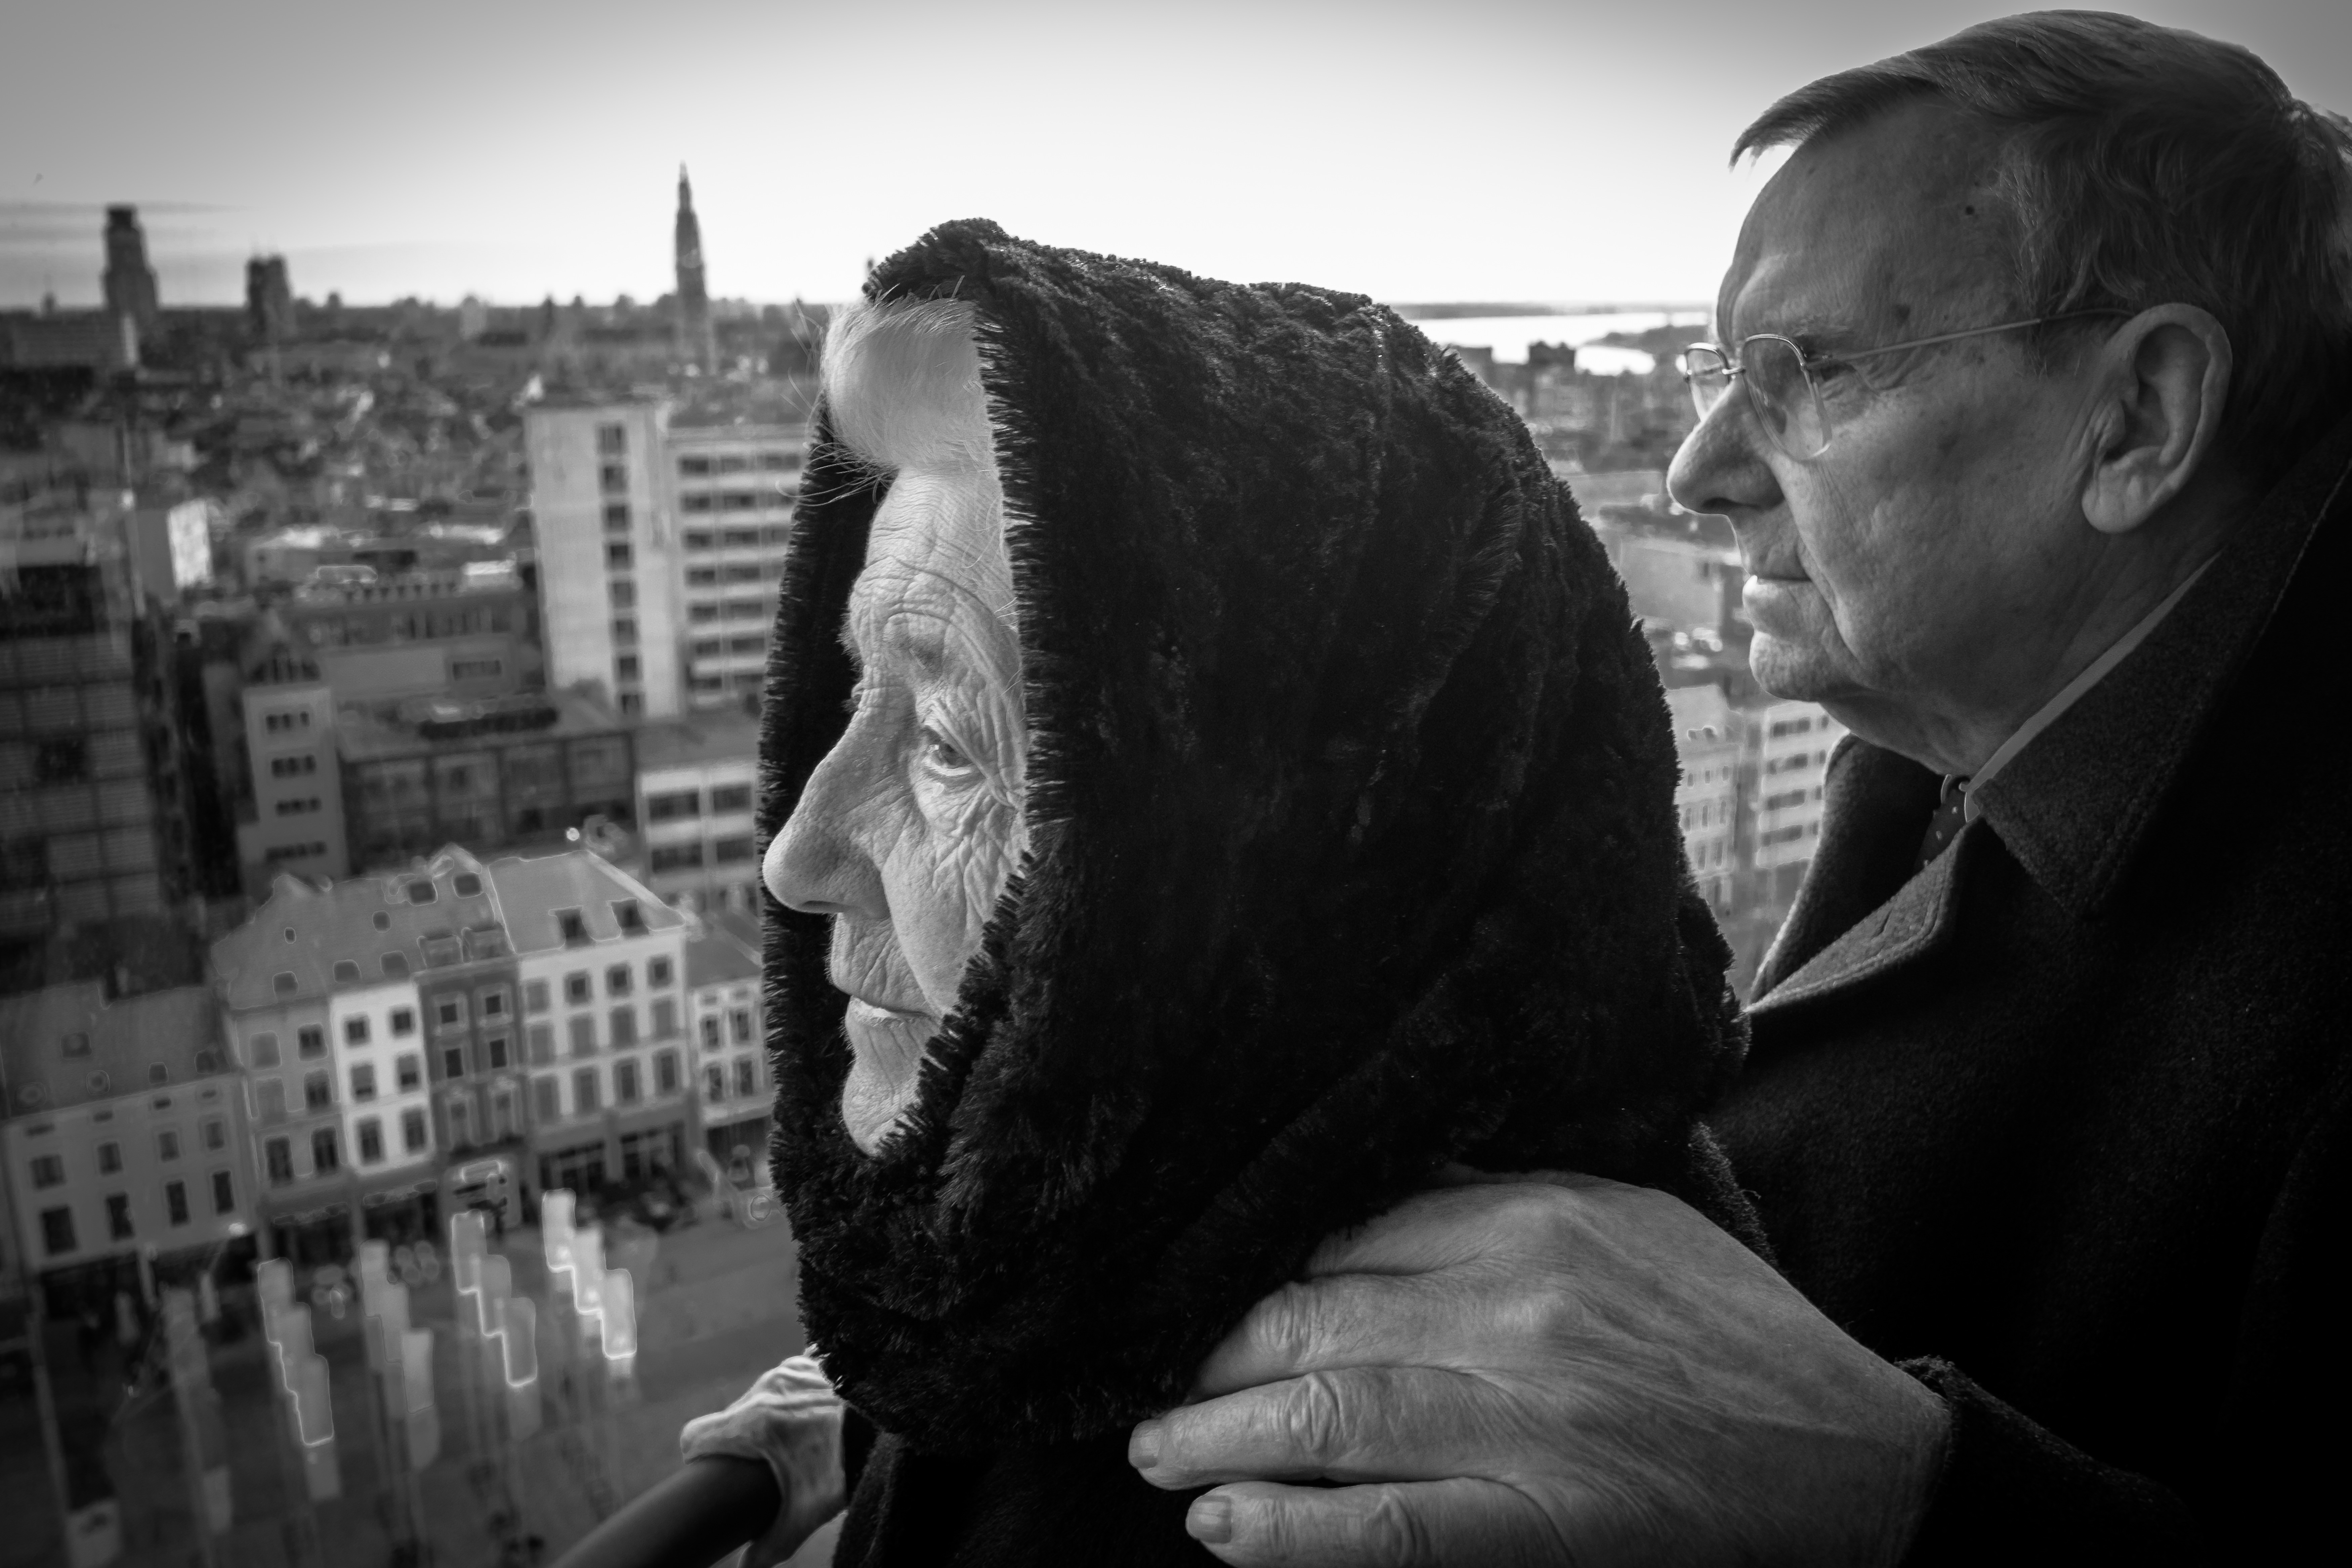
black and white, white, photography, statue, portrait, darkness, black, monochrome, sculpture, photograph, image, monochrome photography, film noir